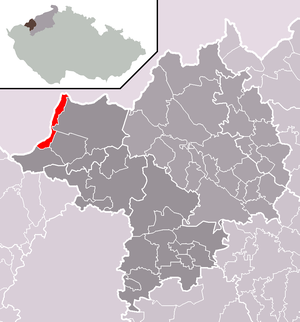
Vejprty est une ville du district de Chomutov, dans la région d'Ústí nad Labem, en Tchéquie. Sa population s'élevait à 2 891 habitants en 2018.